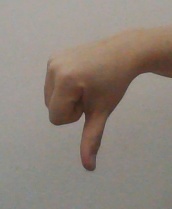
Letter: waw